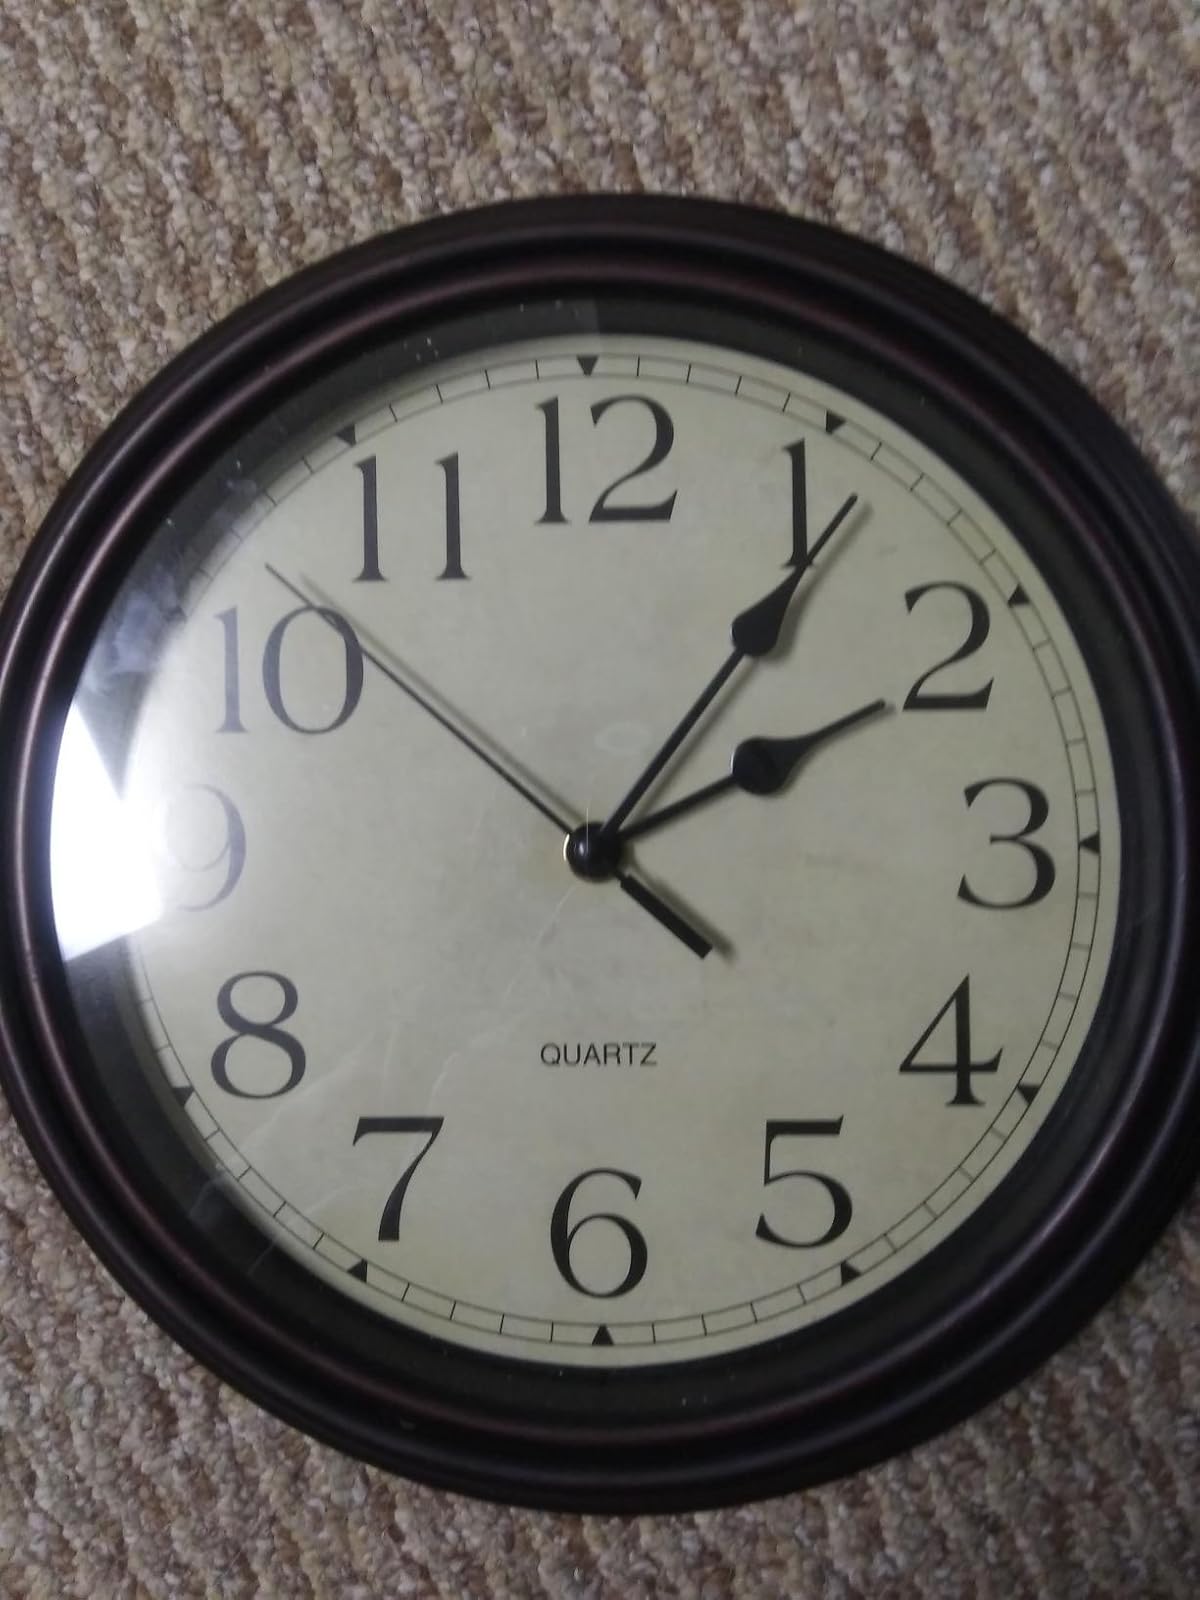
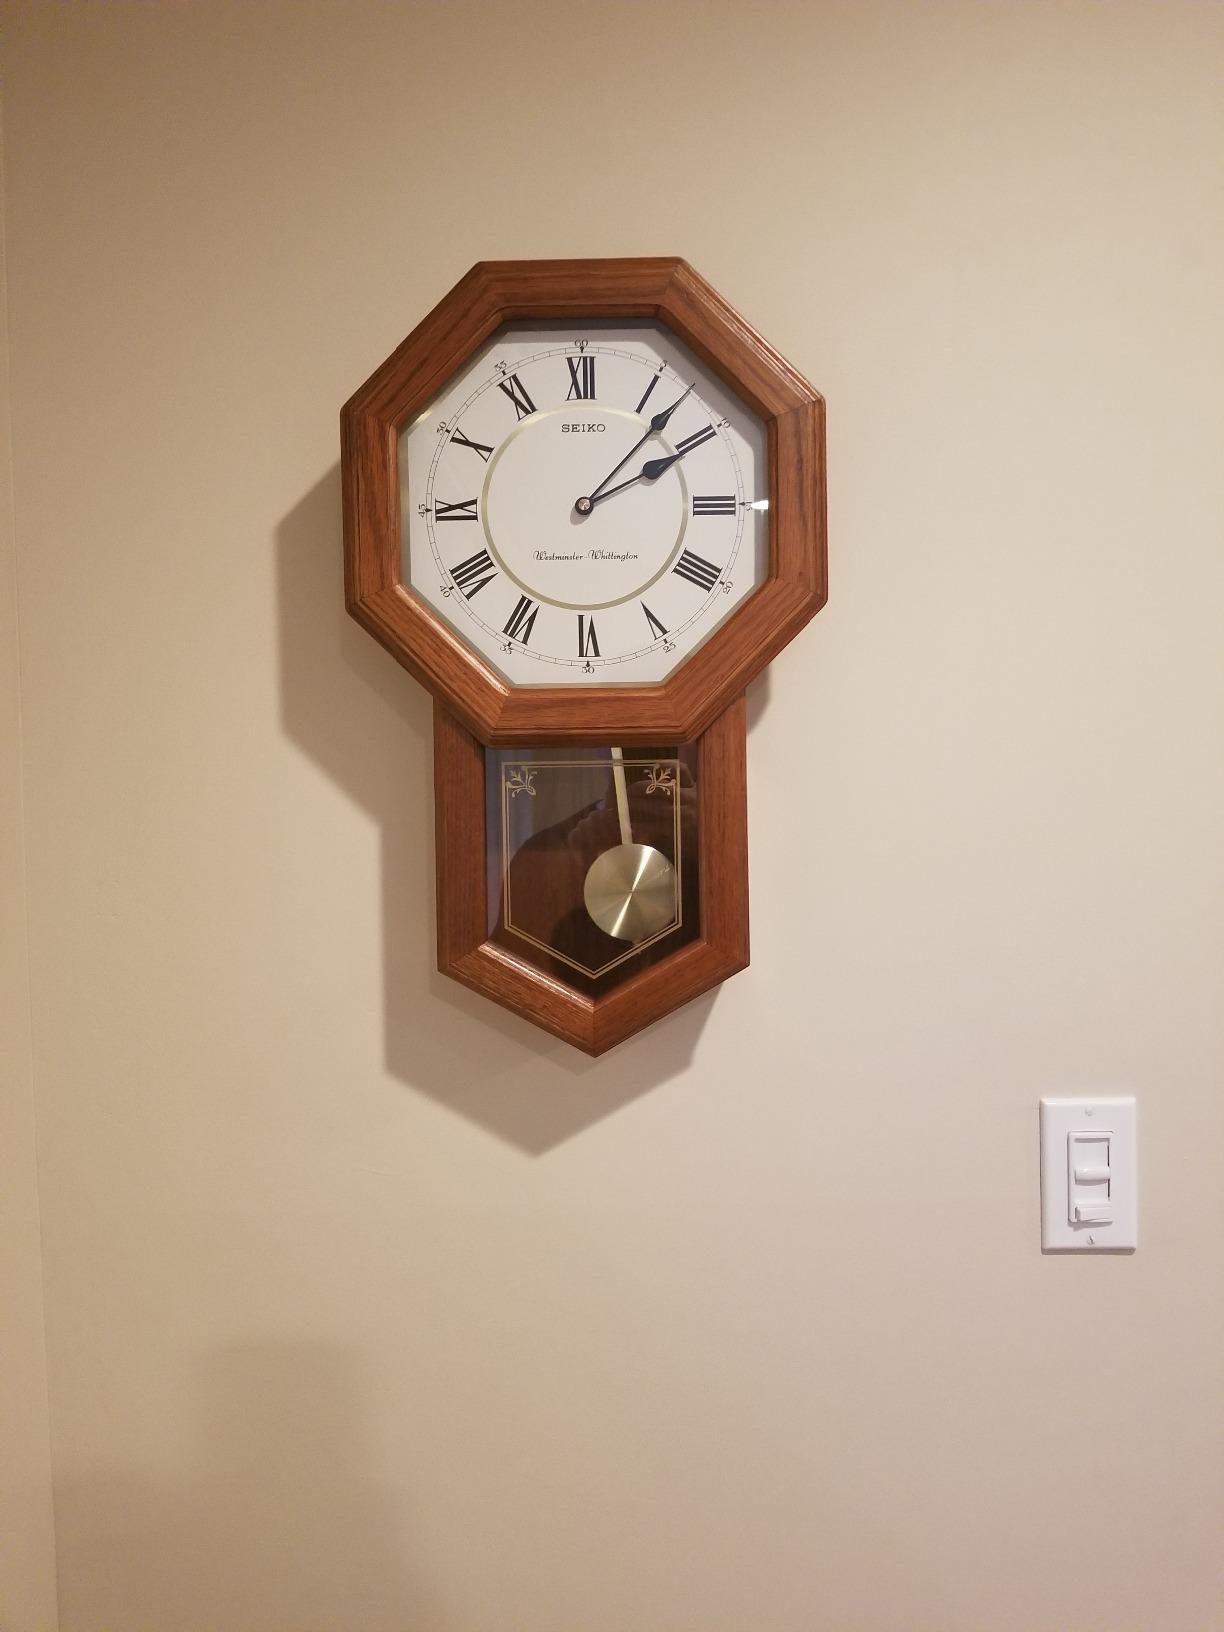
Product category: clock
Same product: no